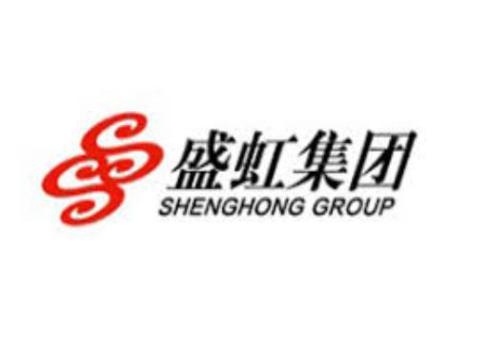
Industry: Others